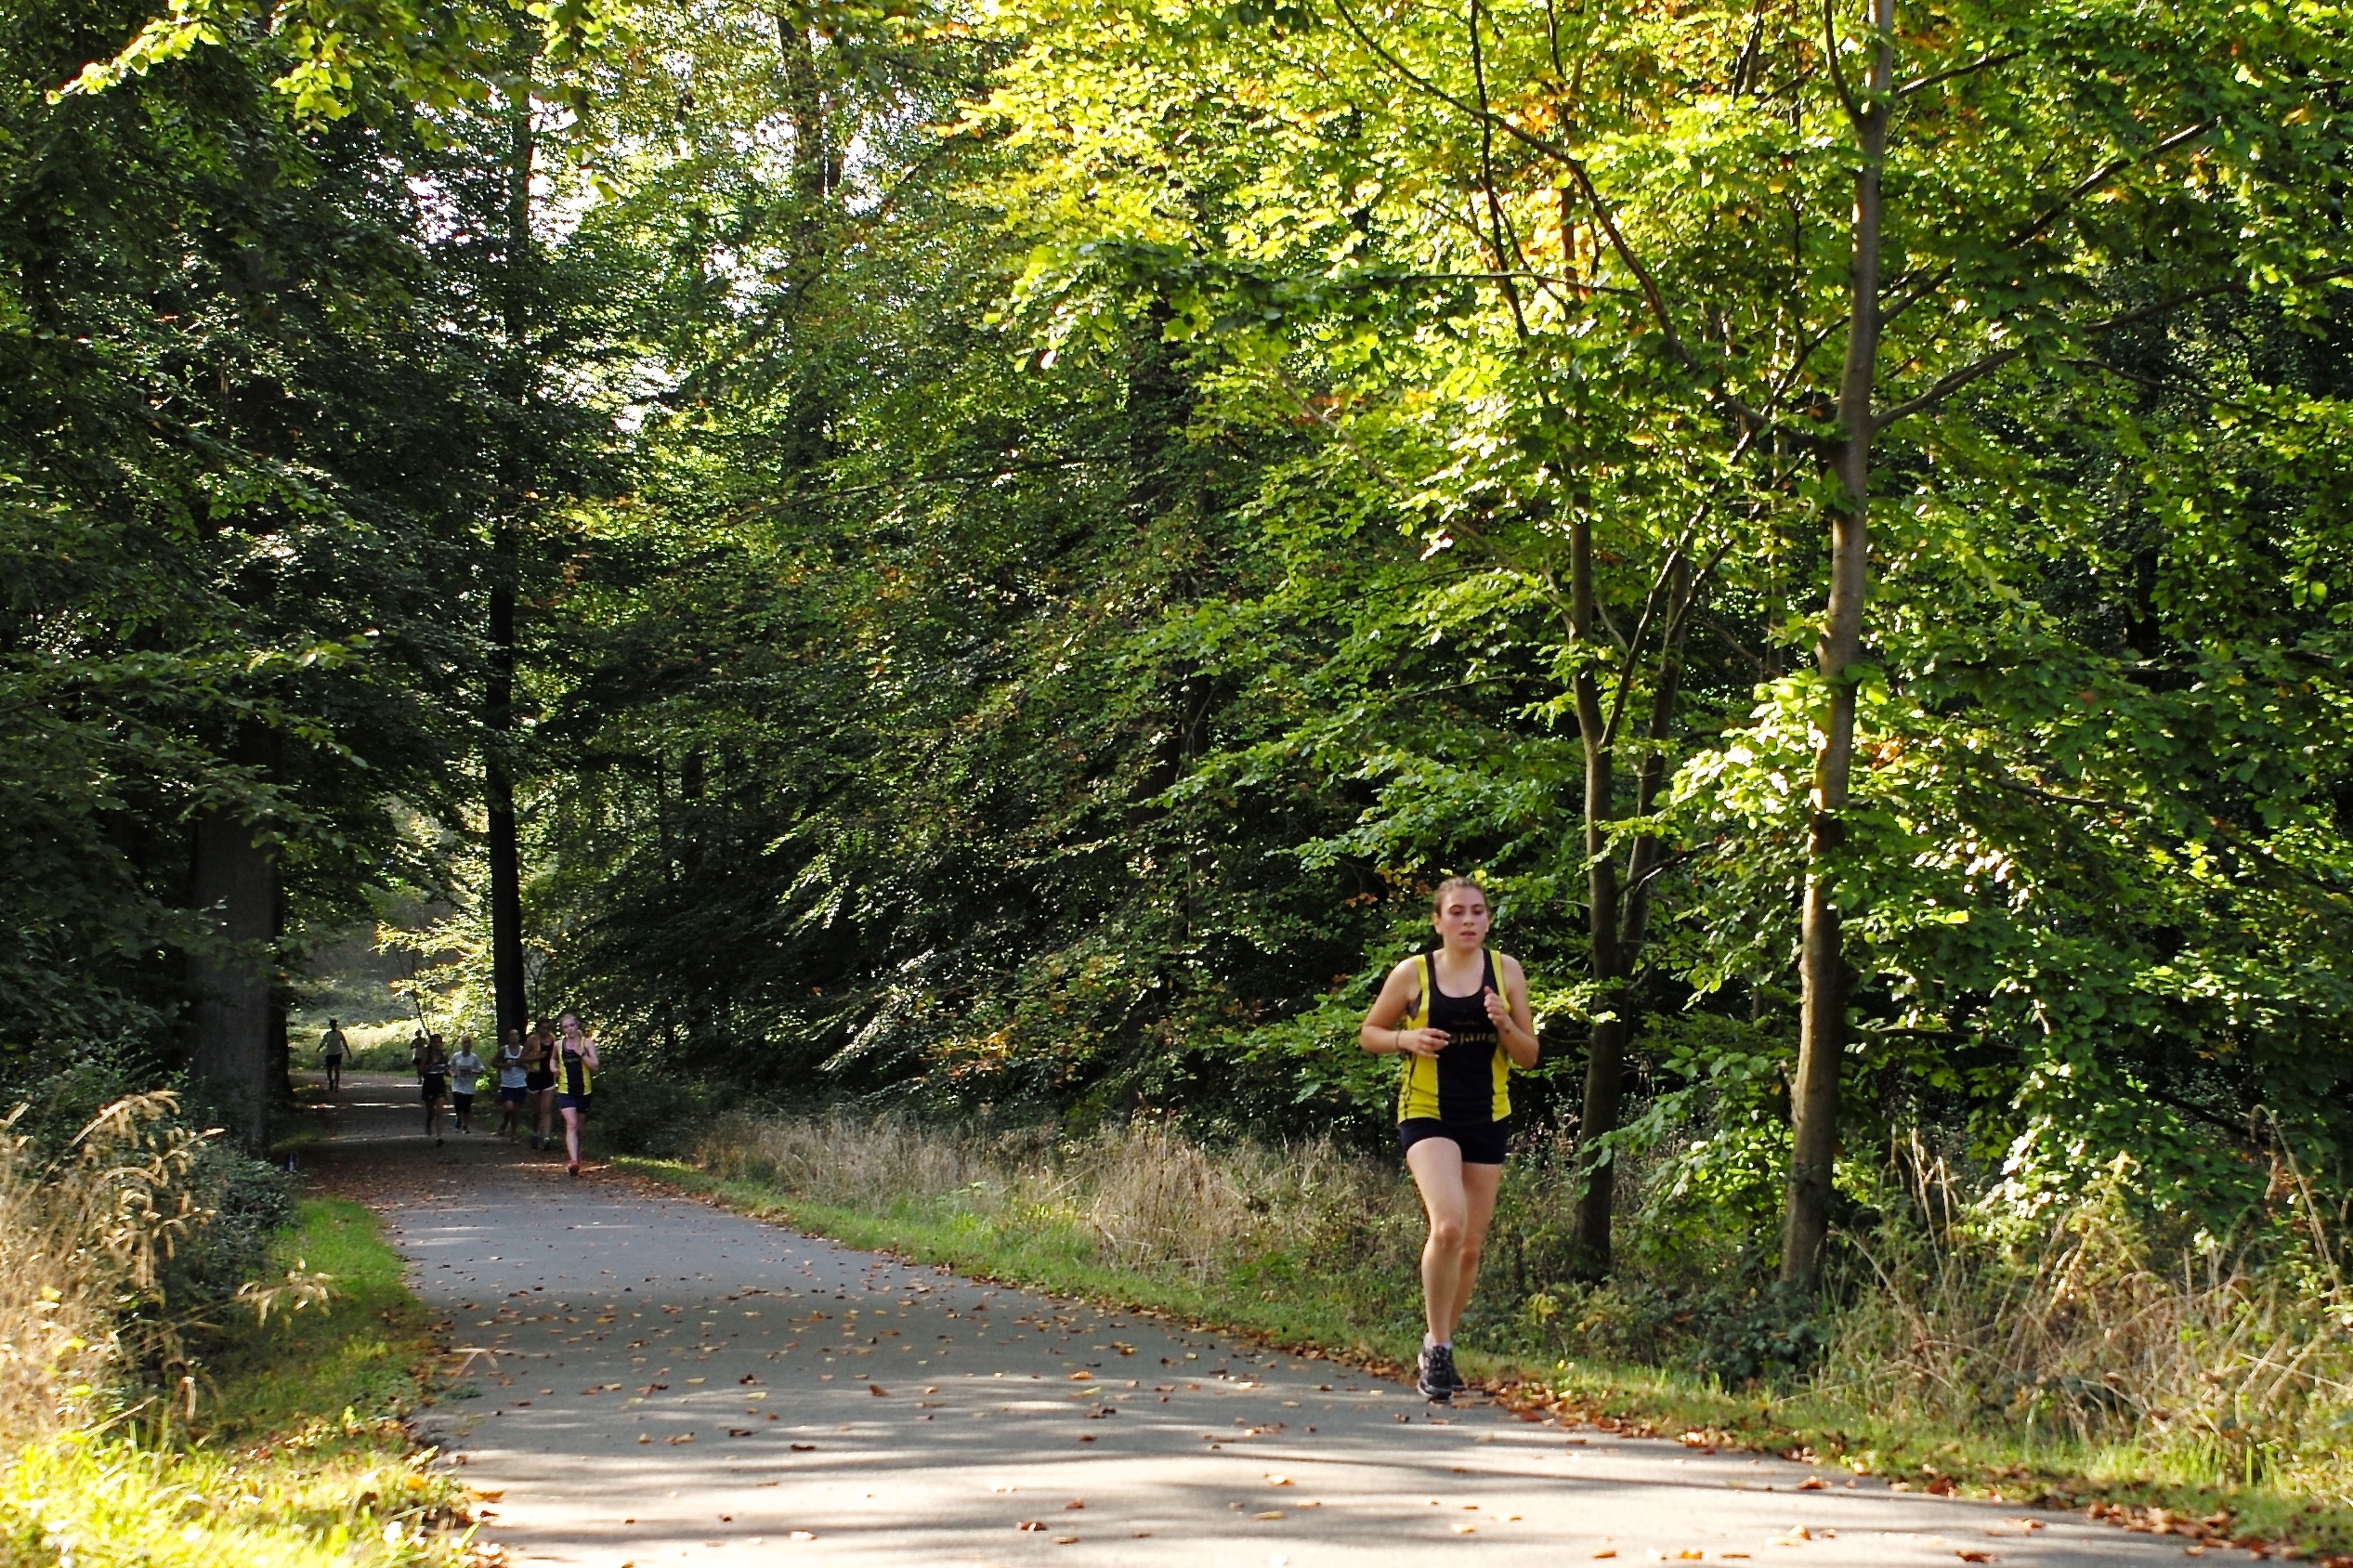
tree, forest, walking, trail, leaf, running, run, country, europe, jungle, autumn, park, cross, ash, belgium, race, competition, hague, girls, brussels, m, american, school, runners, 28, woodland, habitat, leica, 240, summicron, varsity, meet, xc, isb, juniorvarsity, natural environment, woody plant